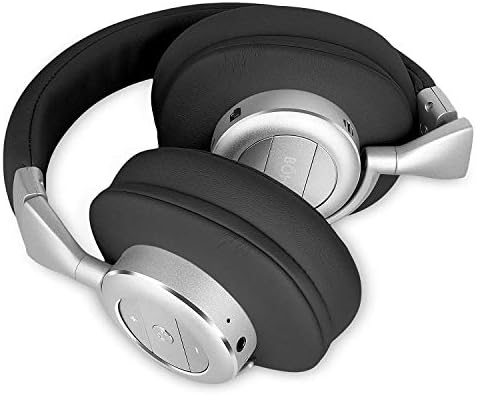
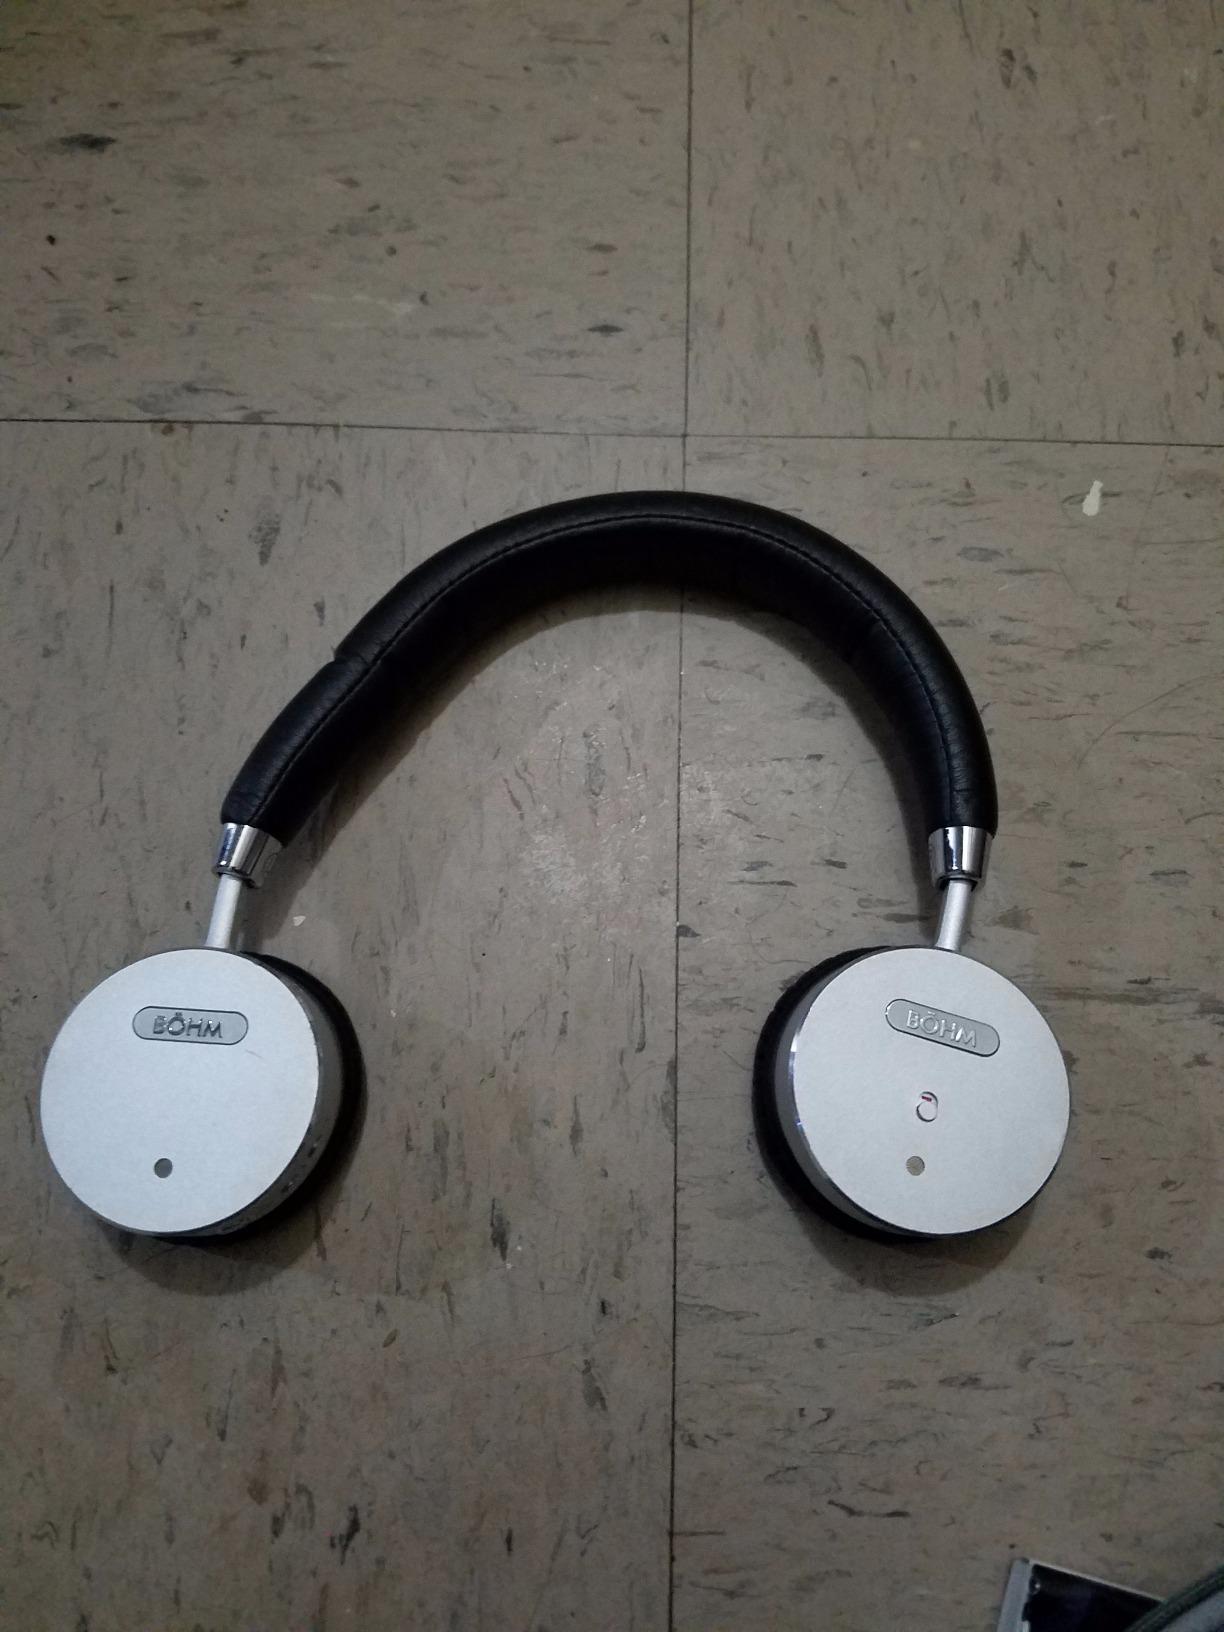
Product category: headphones
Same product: no